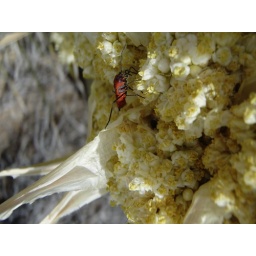
bug in joshua tree flower